IBM Palm Top PC 110

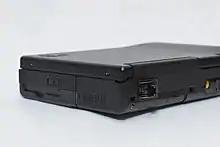
The swing-out modem jack

The PC 110 came equipped with a speaker and microphone, both powered by a Sound Blaster-compatible chip. It also had a built-in voice–data modem with a swing-out modem jack engineered jointly by IBM, Ricoh and Hosiden. This modem supported voice communication with the PC 110's speaker and microphone, which could be repurposed as a receiver and transmitter respectively, effectively turning the PC 110 into a handset. Voice communication could also be achieved via headset. To add to its multimedia capabilities, IBM commissioned Canon to manufacture an optional webcam that connects to the PC 110 via the PC Card slot.